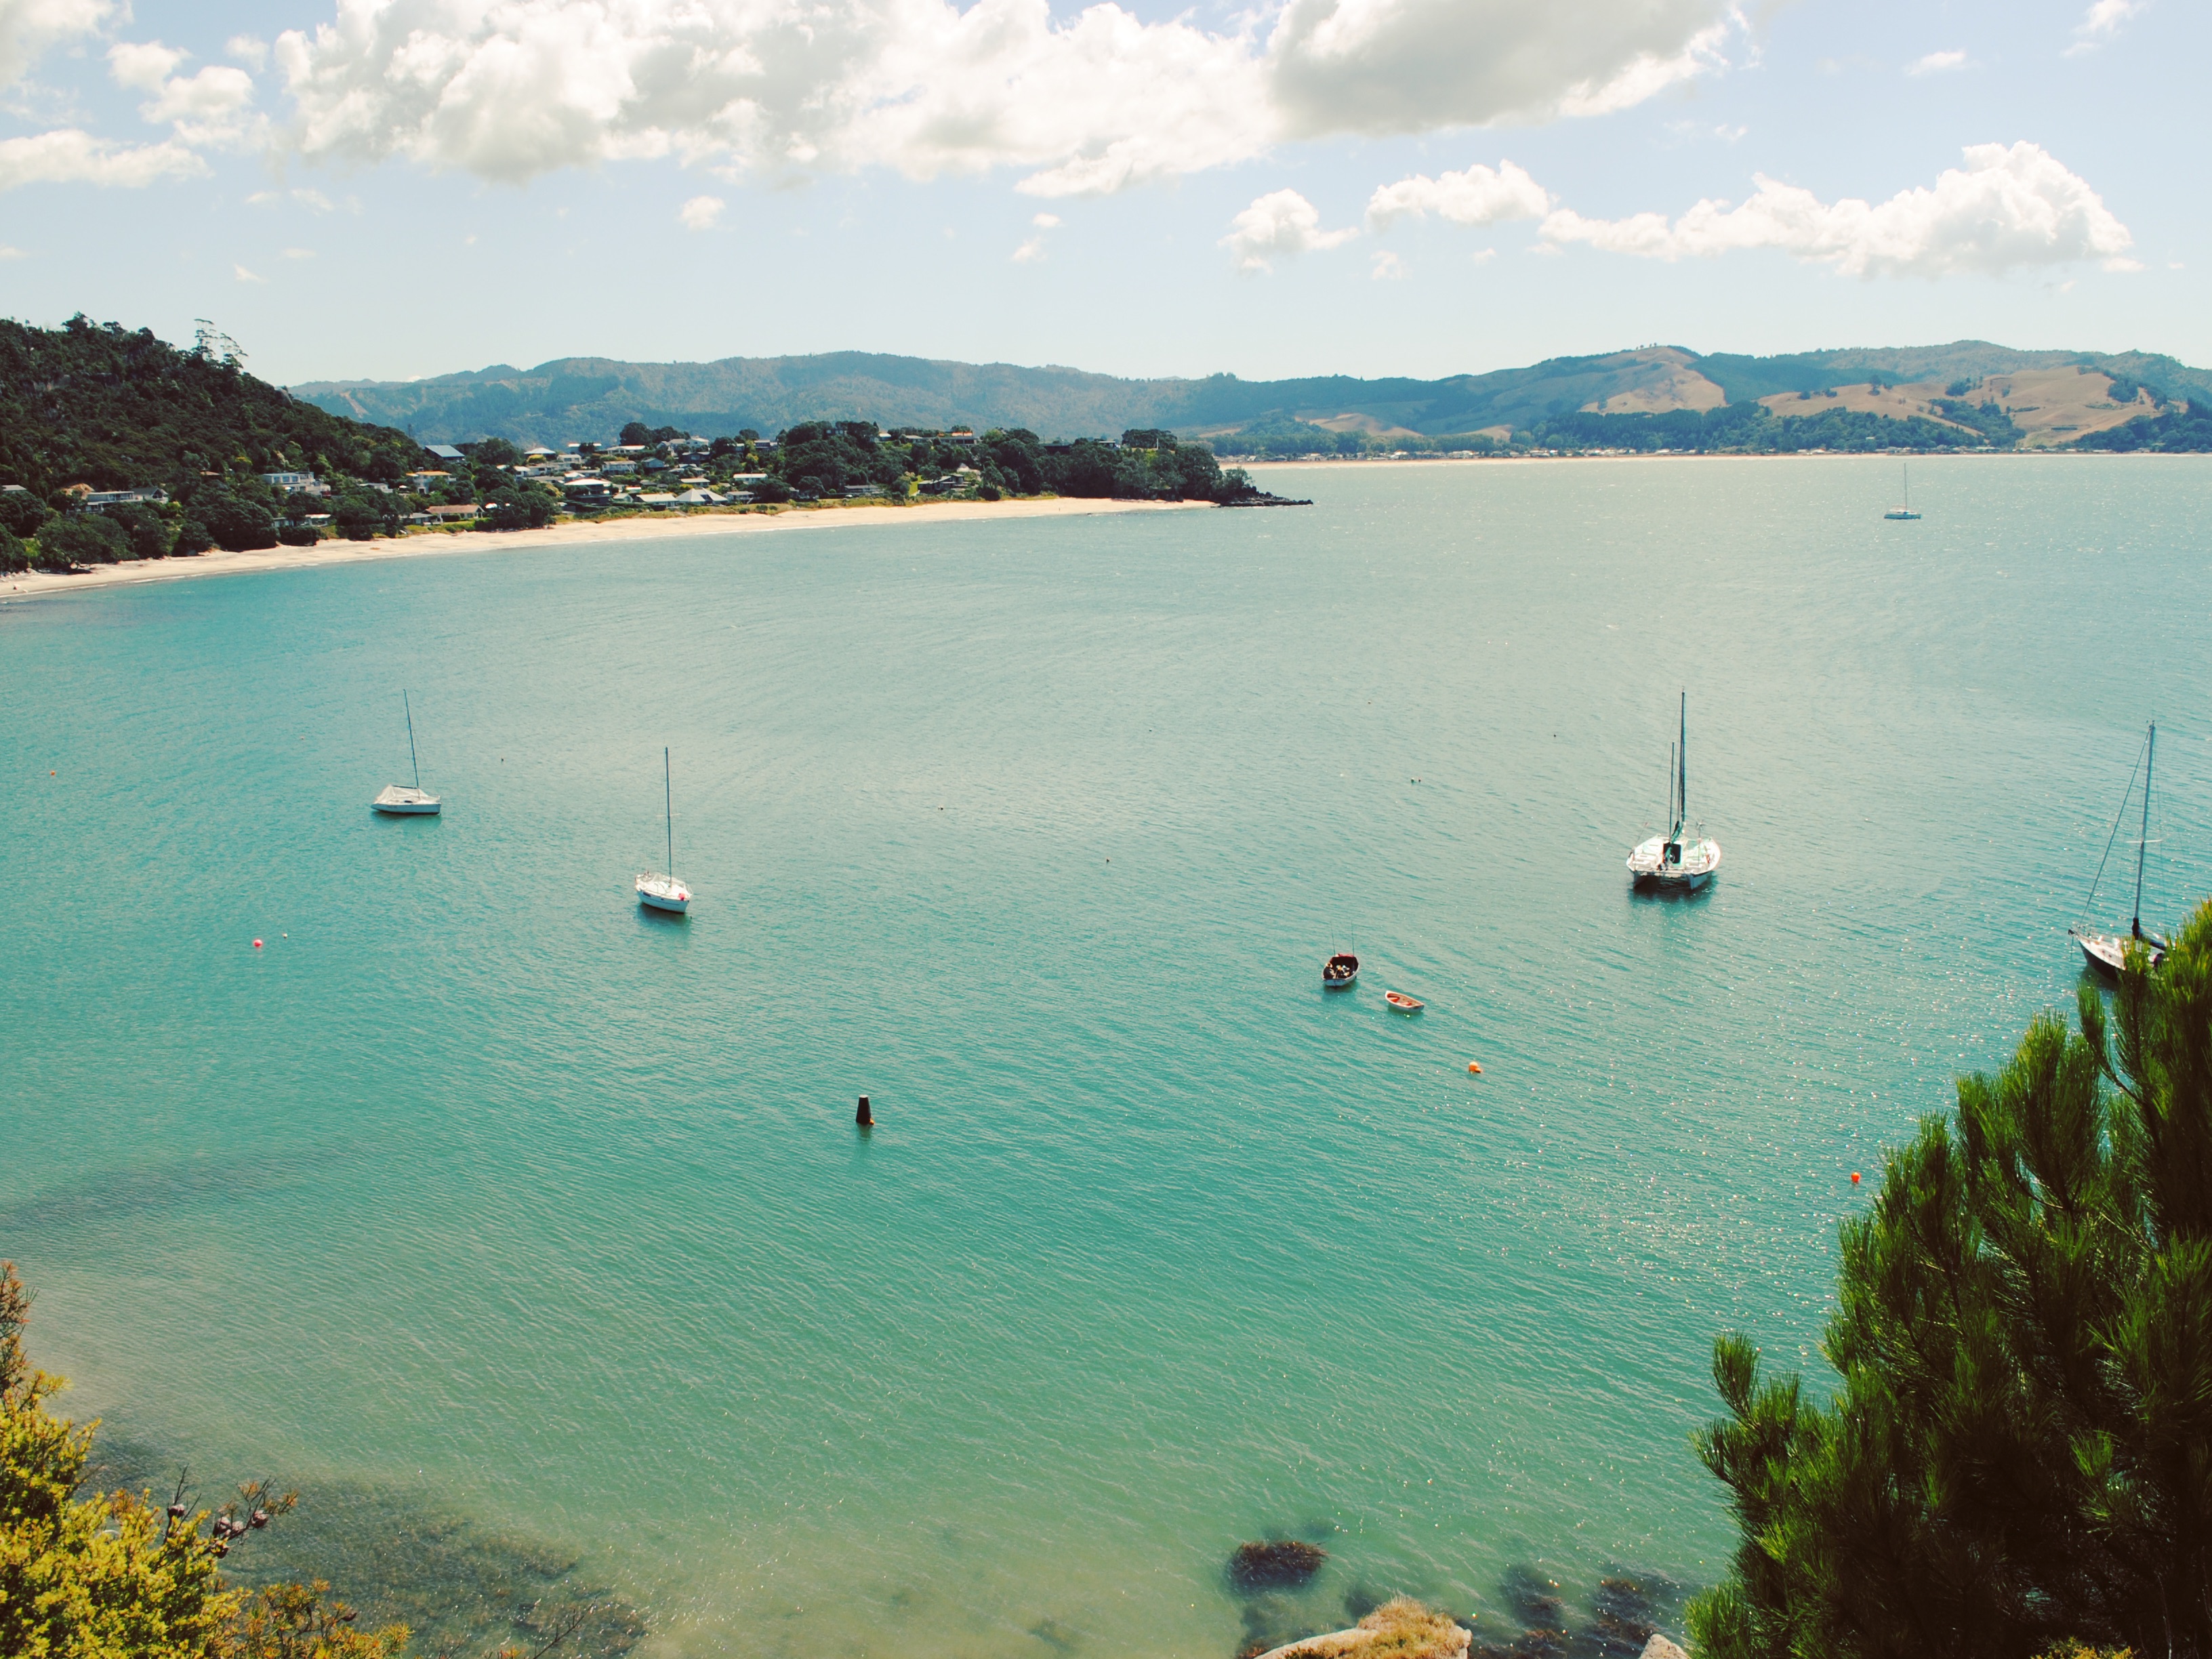
beach, landscape, sea, coast, water, boat, shore, lake, vacation, cove, lagoon, bay, reservoir, body of water, cape